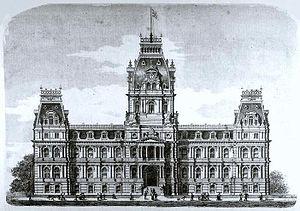
Henri-Maurice Perrault, né à Montréal en 1828 et décédé à Montréal en 1903, est un architecte montréalais.
Alexander Cowper Hutchison, né à Montréal le 2 avril 1838 et décédé à Montréal en 1922, fut l'un des architectes les plus productifs et les plus prestigieux du Montréal victorien. Il fut aussi maire de la ville de Westmount.